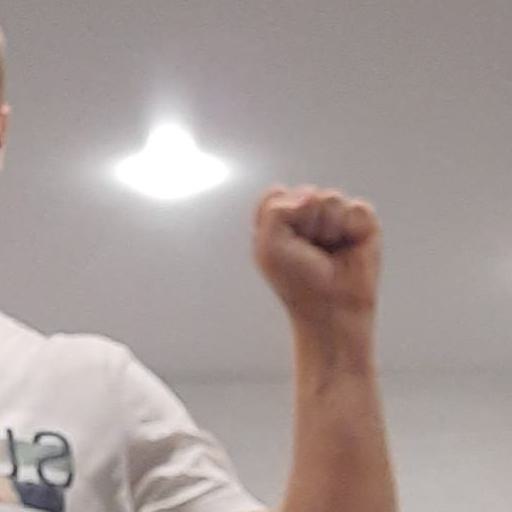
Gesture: fist